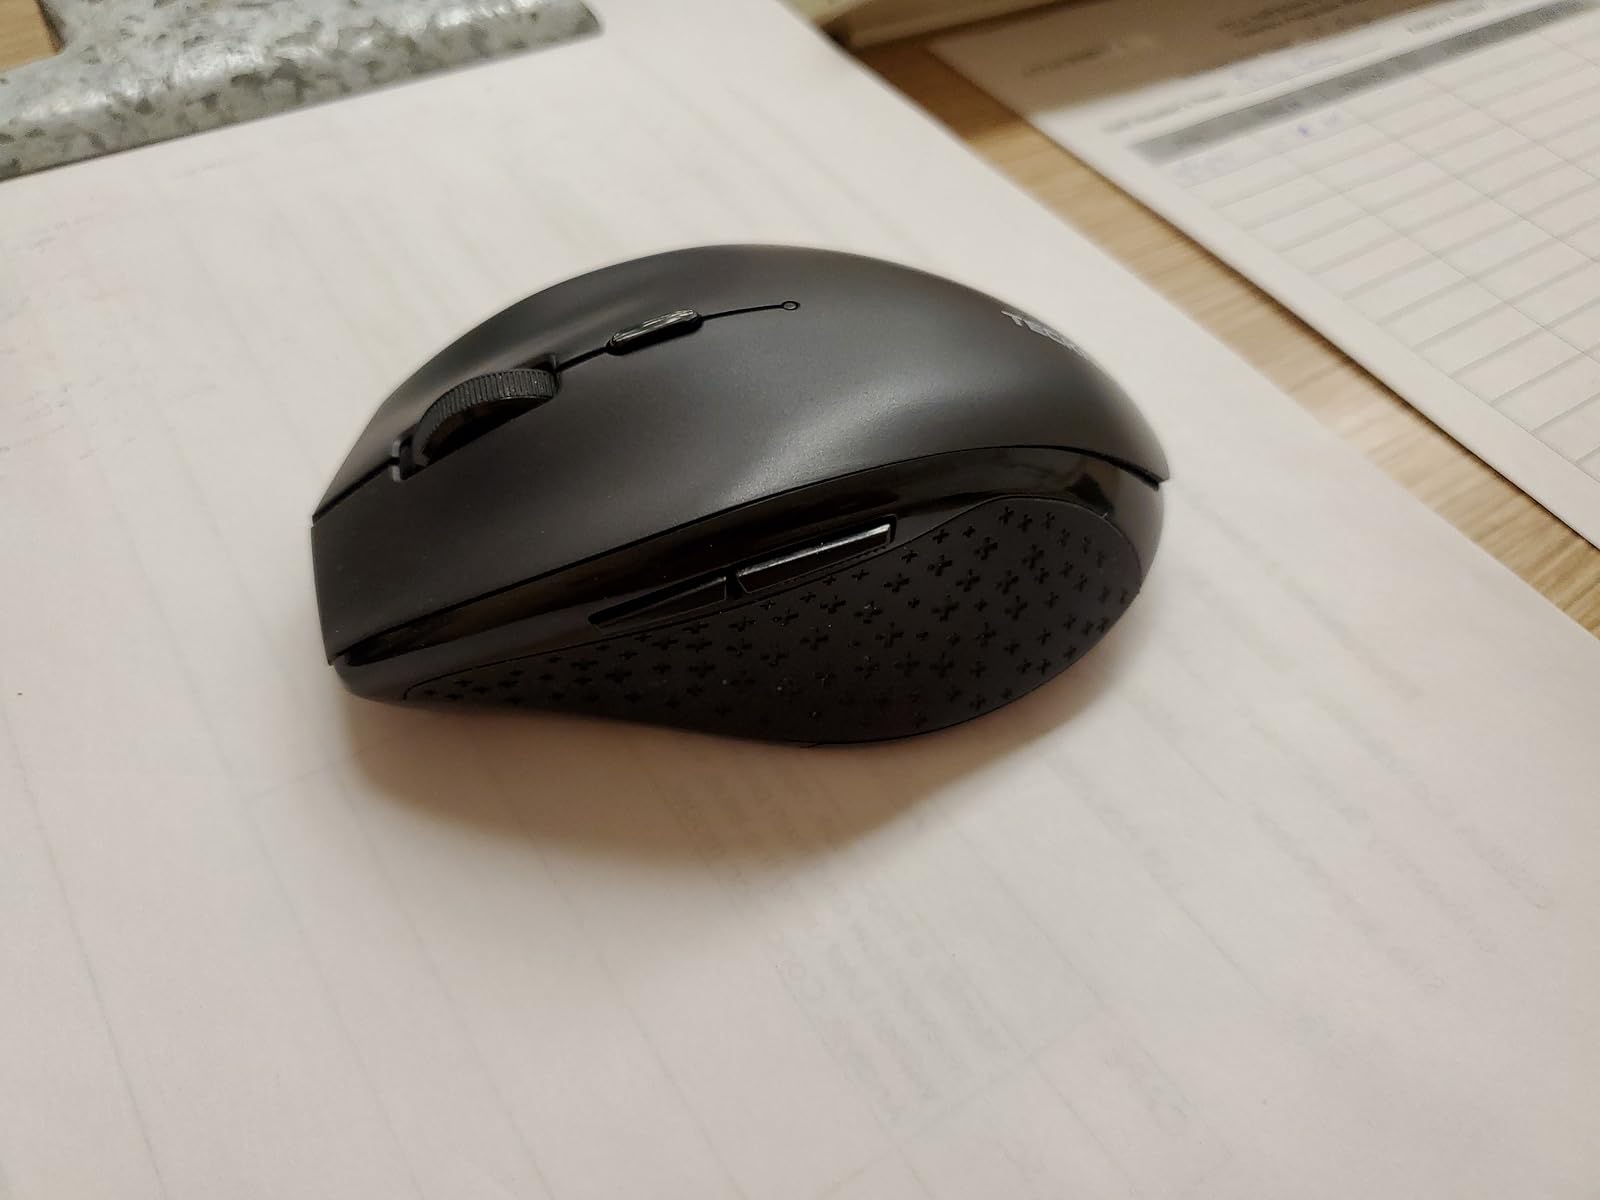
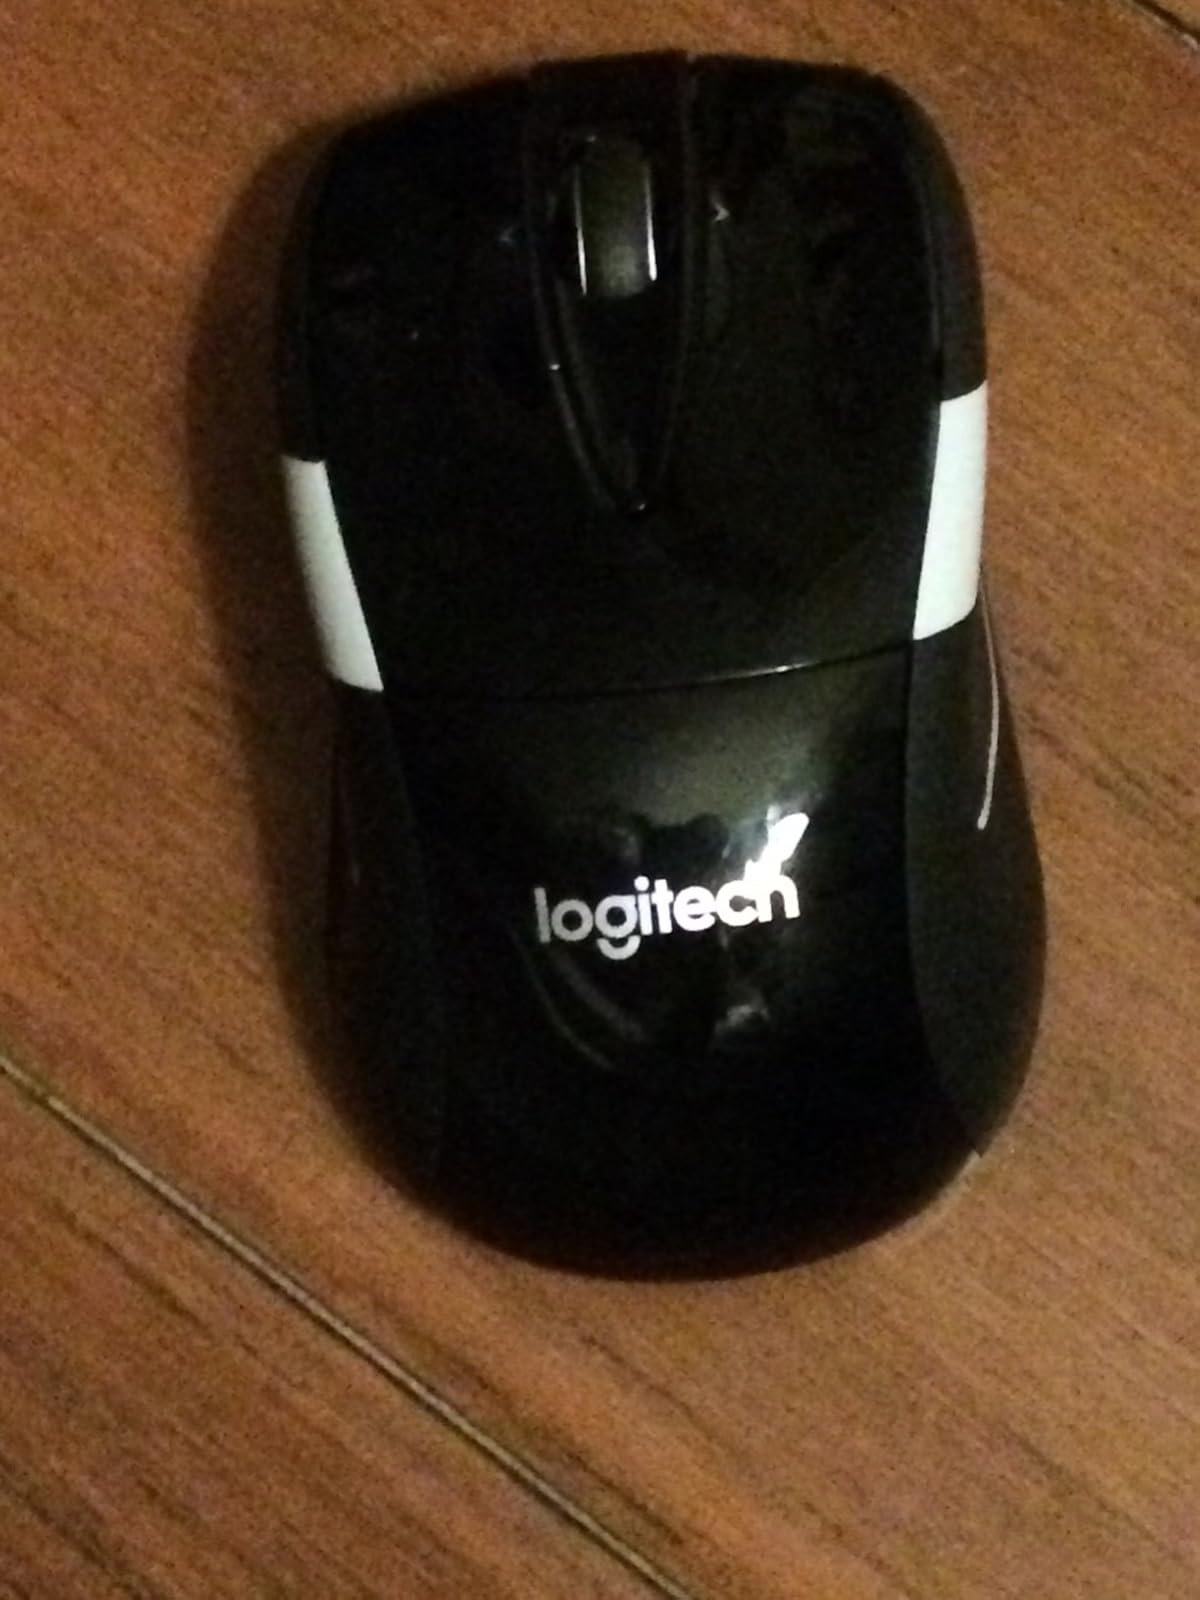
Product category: mouse
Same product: no